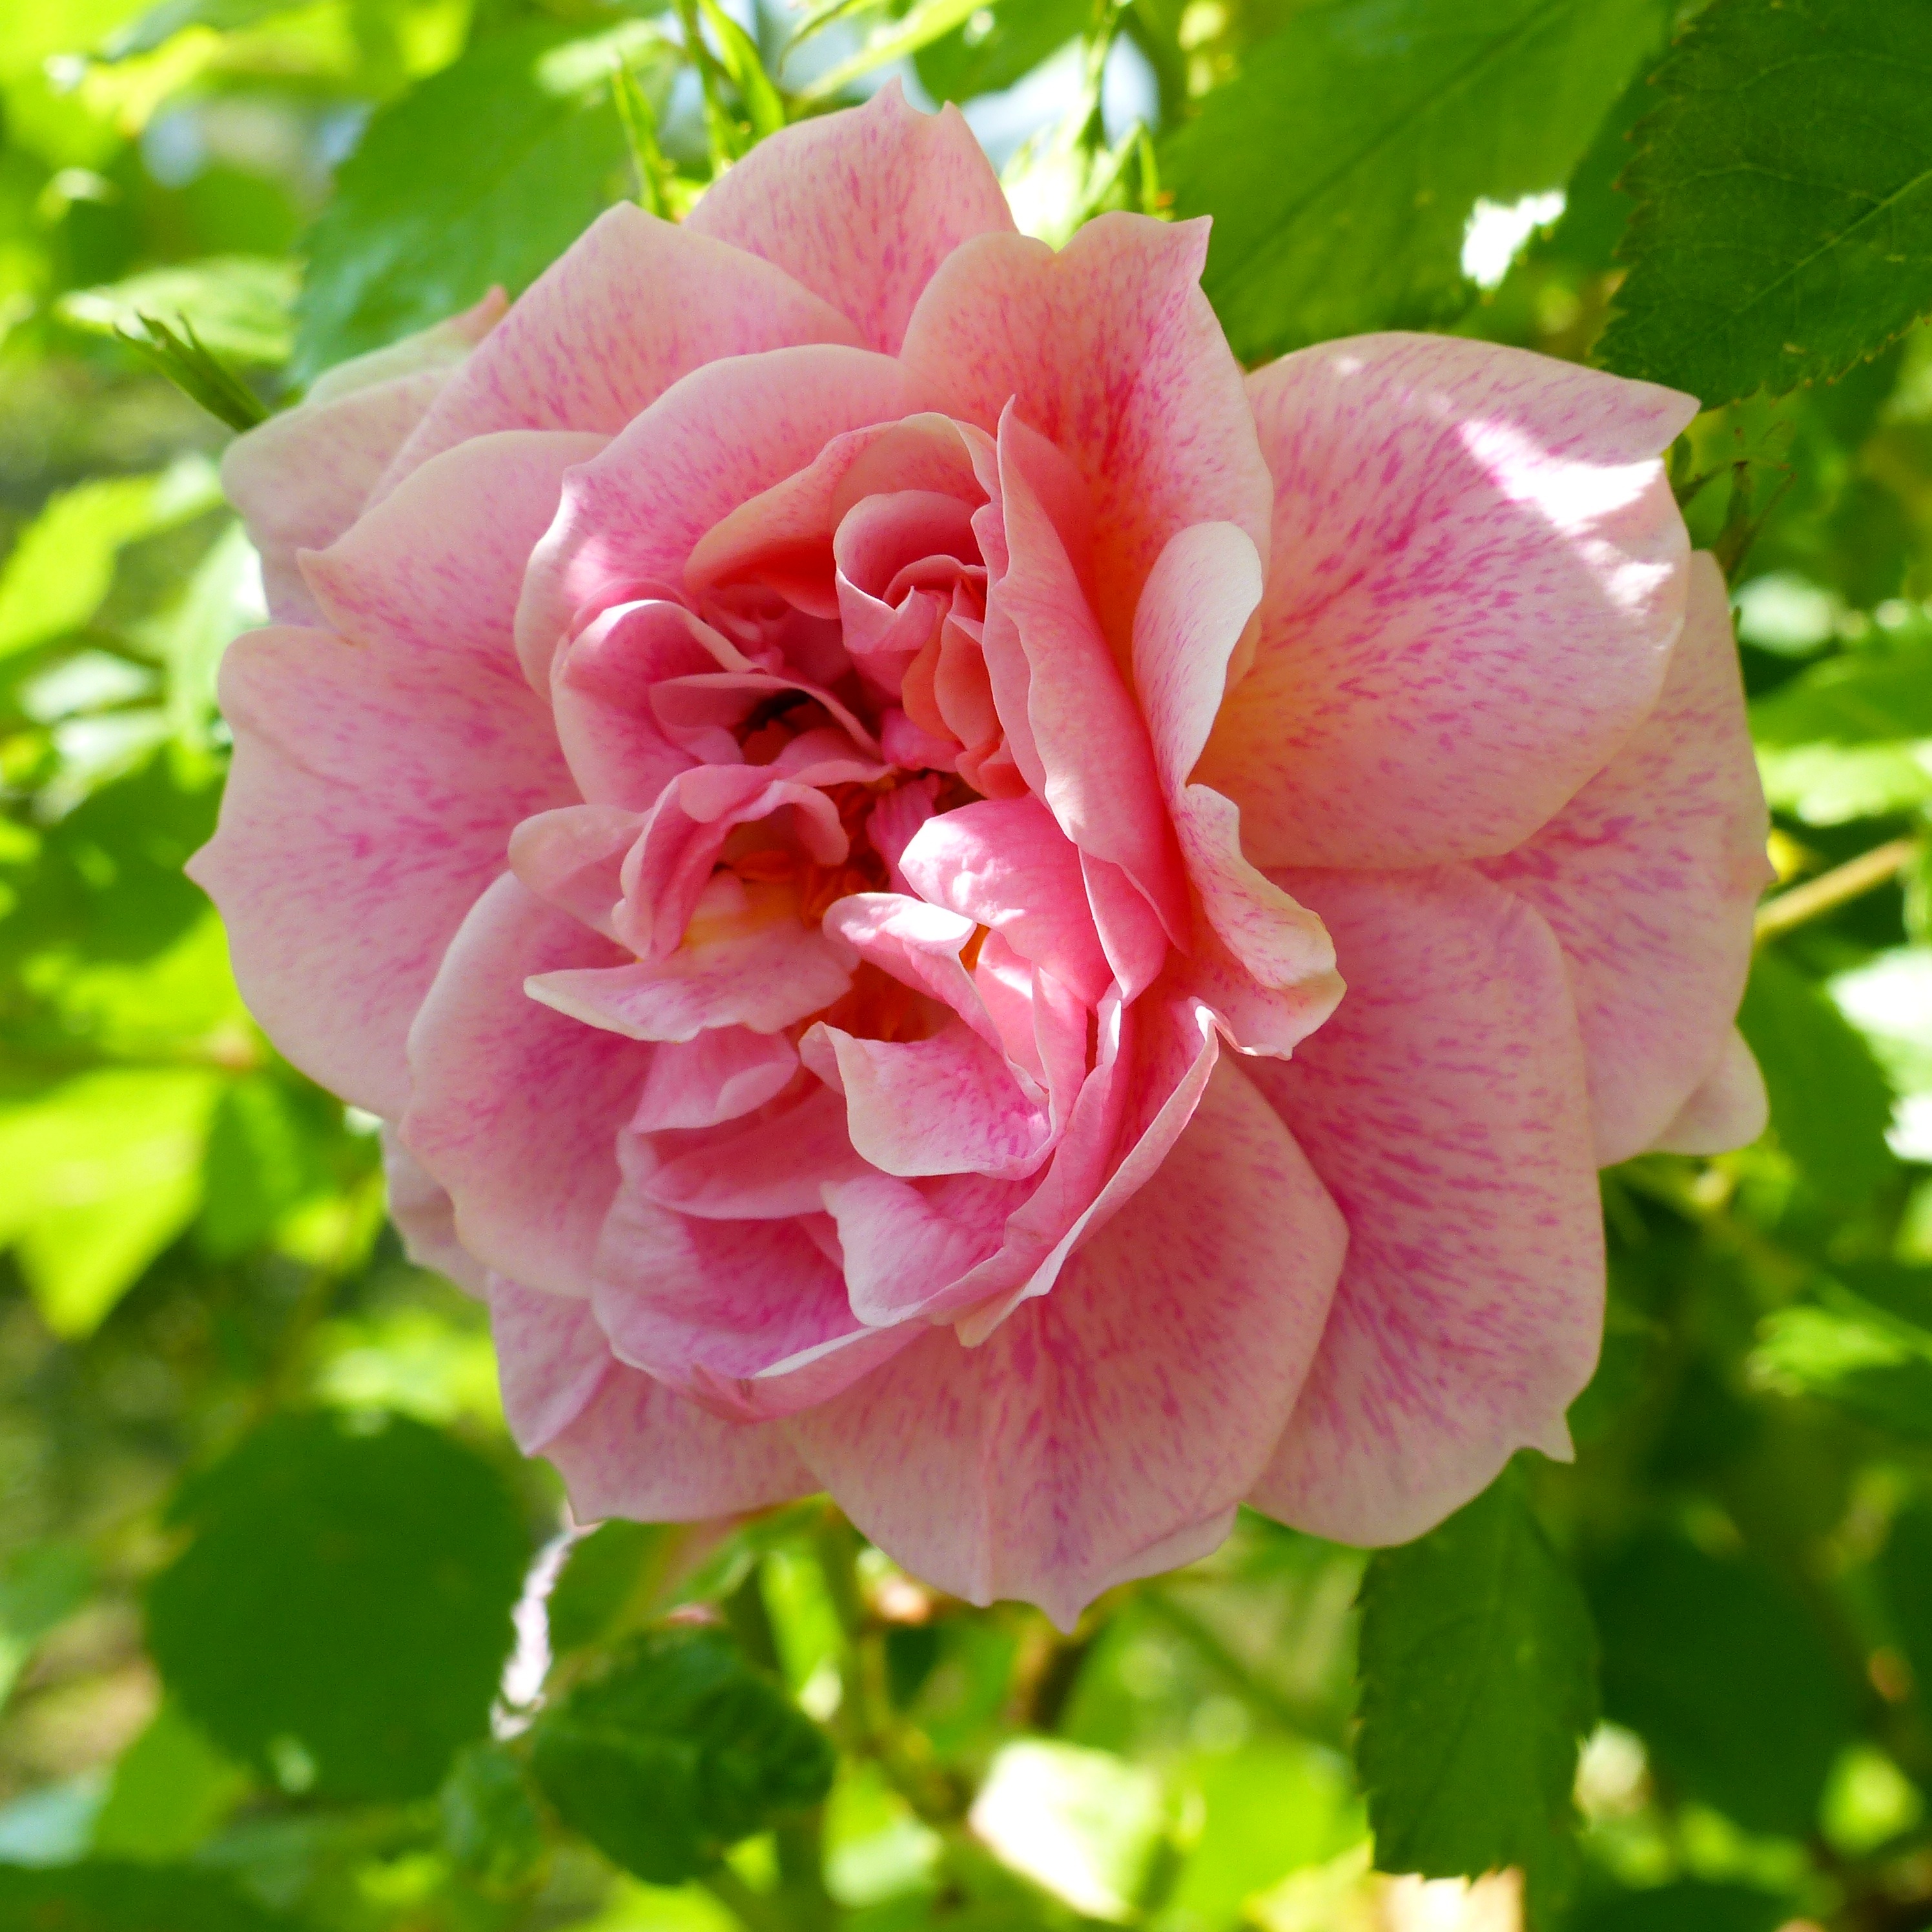
nature, blossom, plant, flower, petal, rose, macro, garden, pink, flora, flowers, petals, flowering, floribunda, blossomed, color pink, flowering plant, garden roses, rose family, land plant, rosa centifolia, rose order